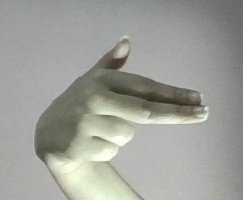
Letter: ghain